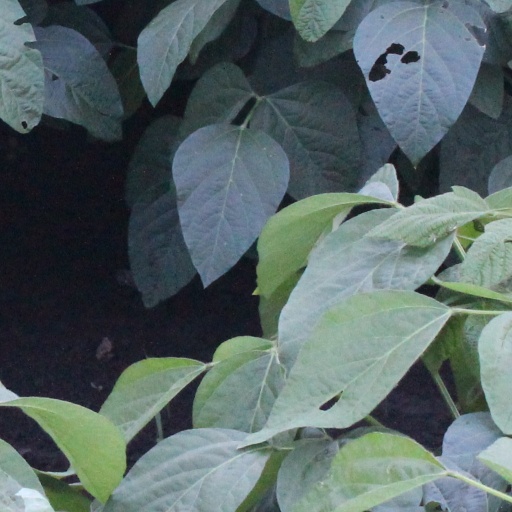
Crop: soybean